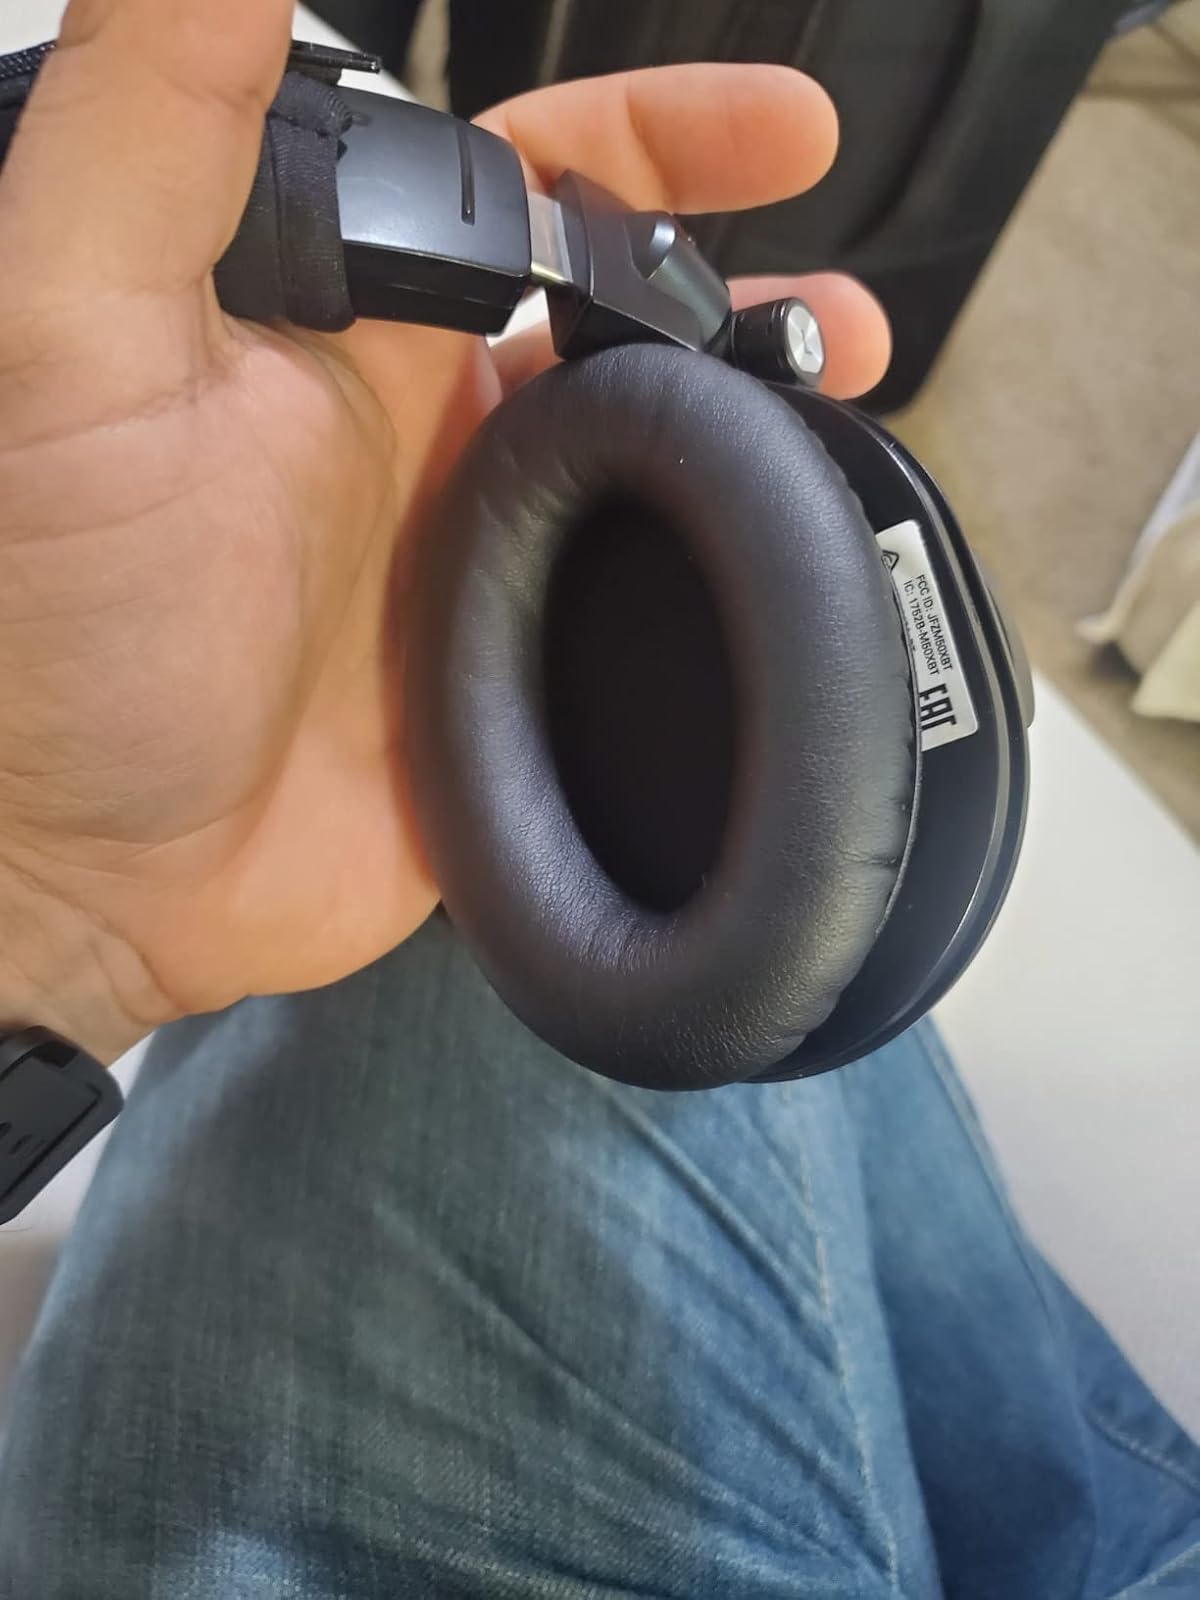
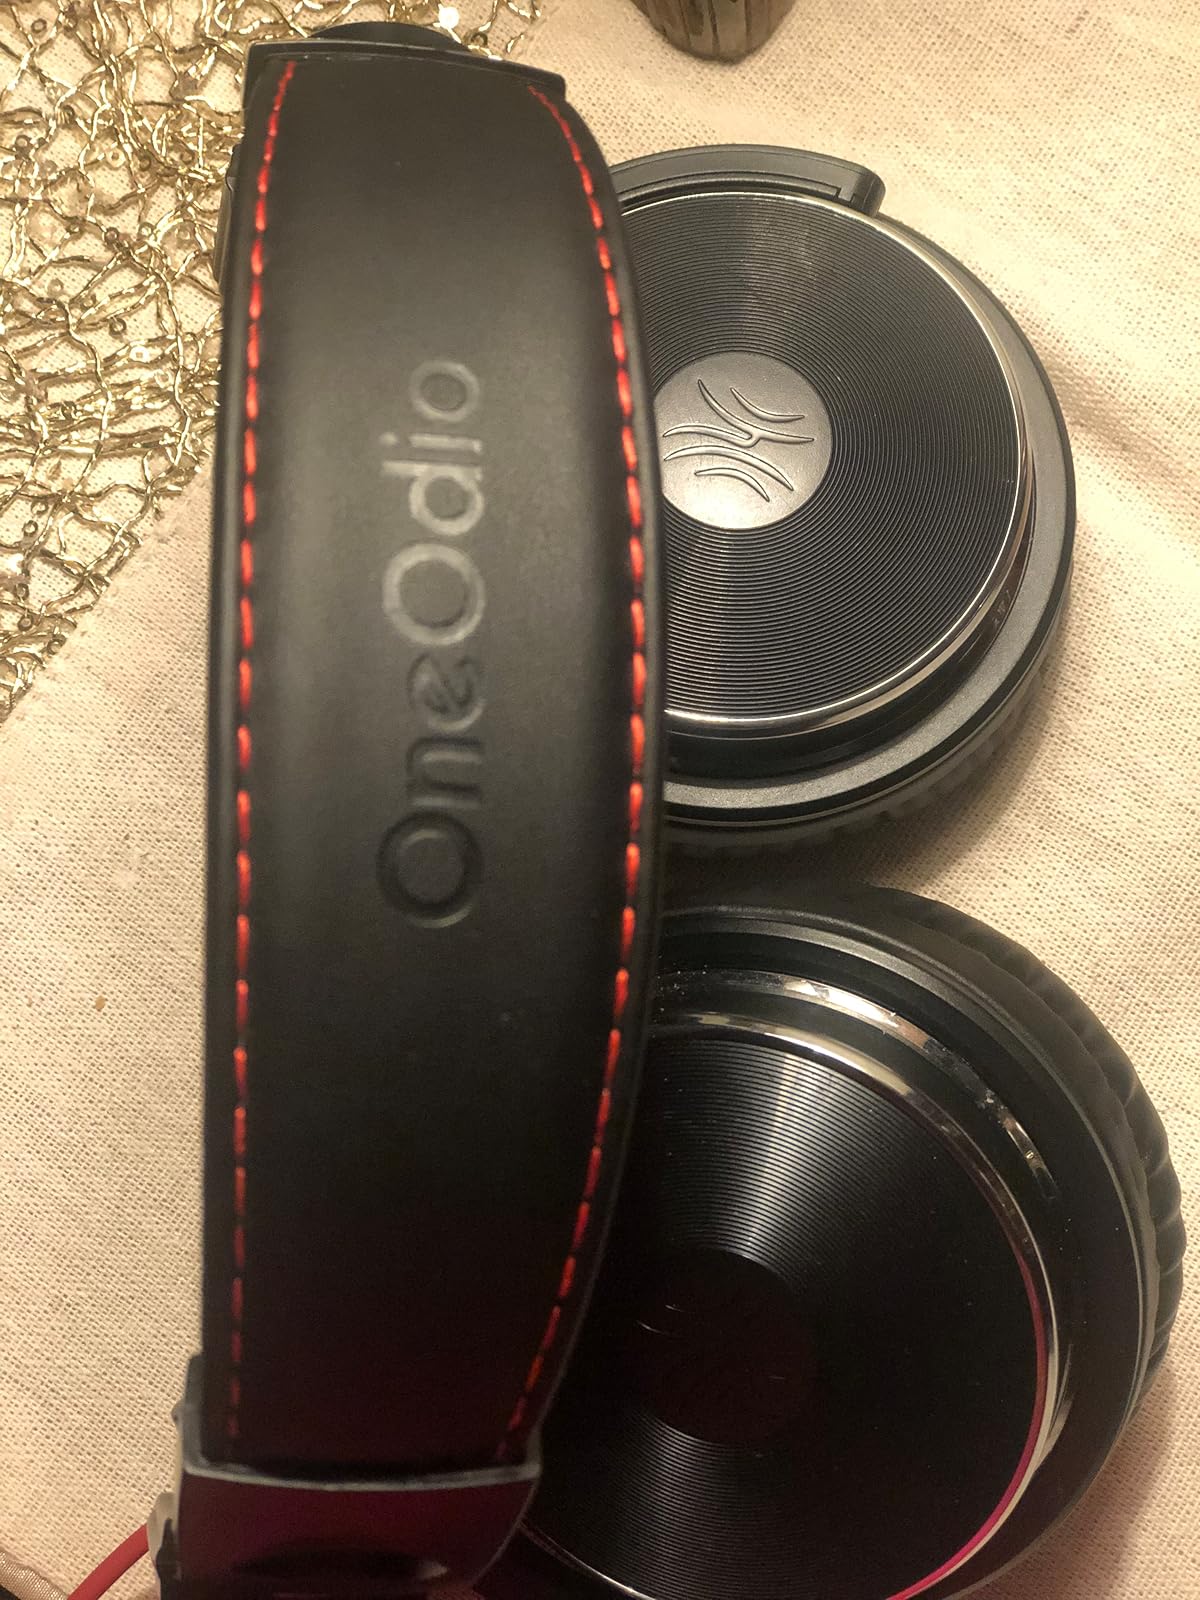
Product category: headphones
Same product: no